Memín Pinguín

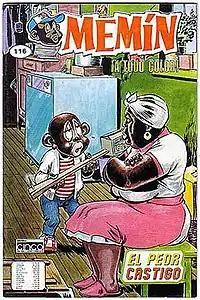
Comic book cover featuring Memín Pingüín and his mother

Memín Pinguín was a Mexican comic book character. He was created in 1943 by writer Yolanda Vargas Dulché. Alberto Cabrera took over drawing from 1953 until 1962, followed by Sixto Valencia Burgos.